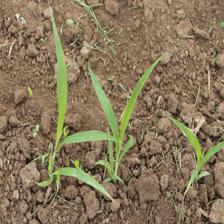
Label: Sorghum